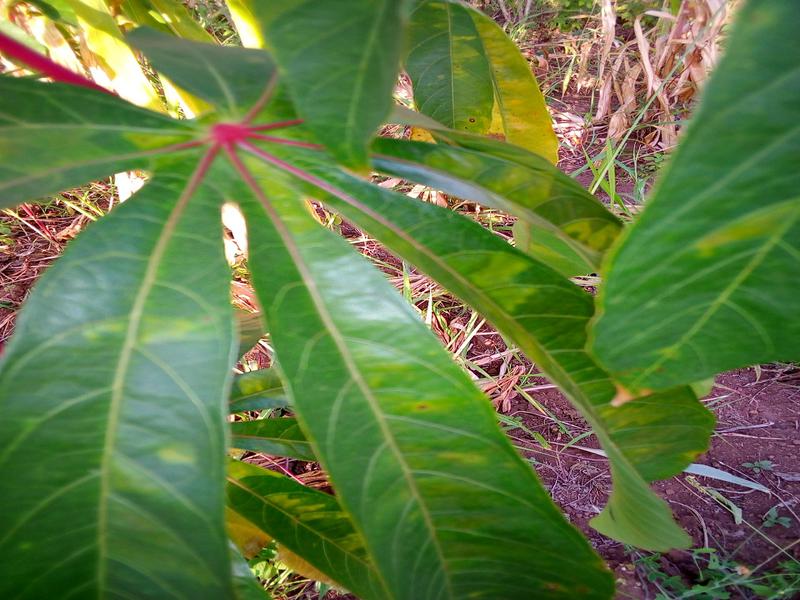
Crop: cassava
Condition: healthy